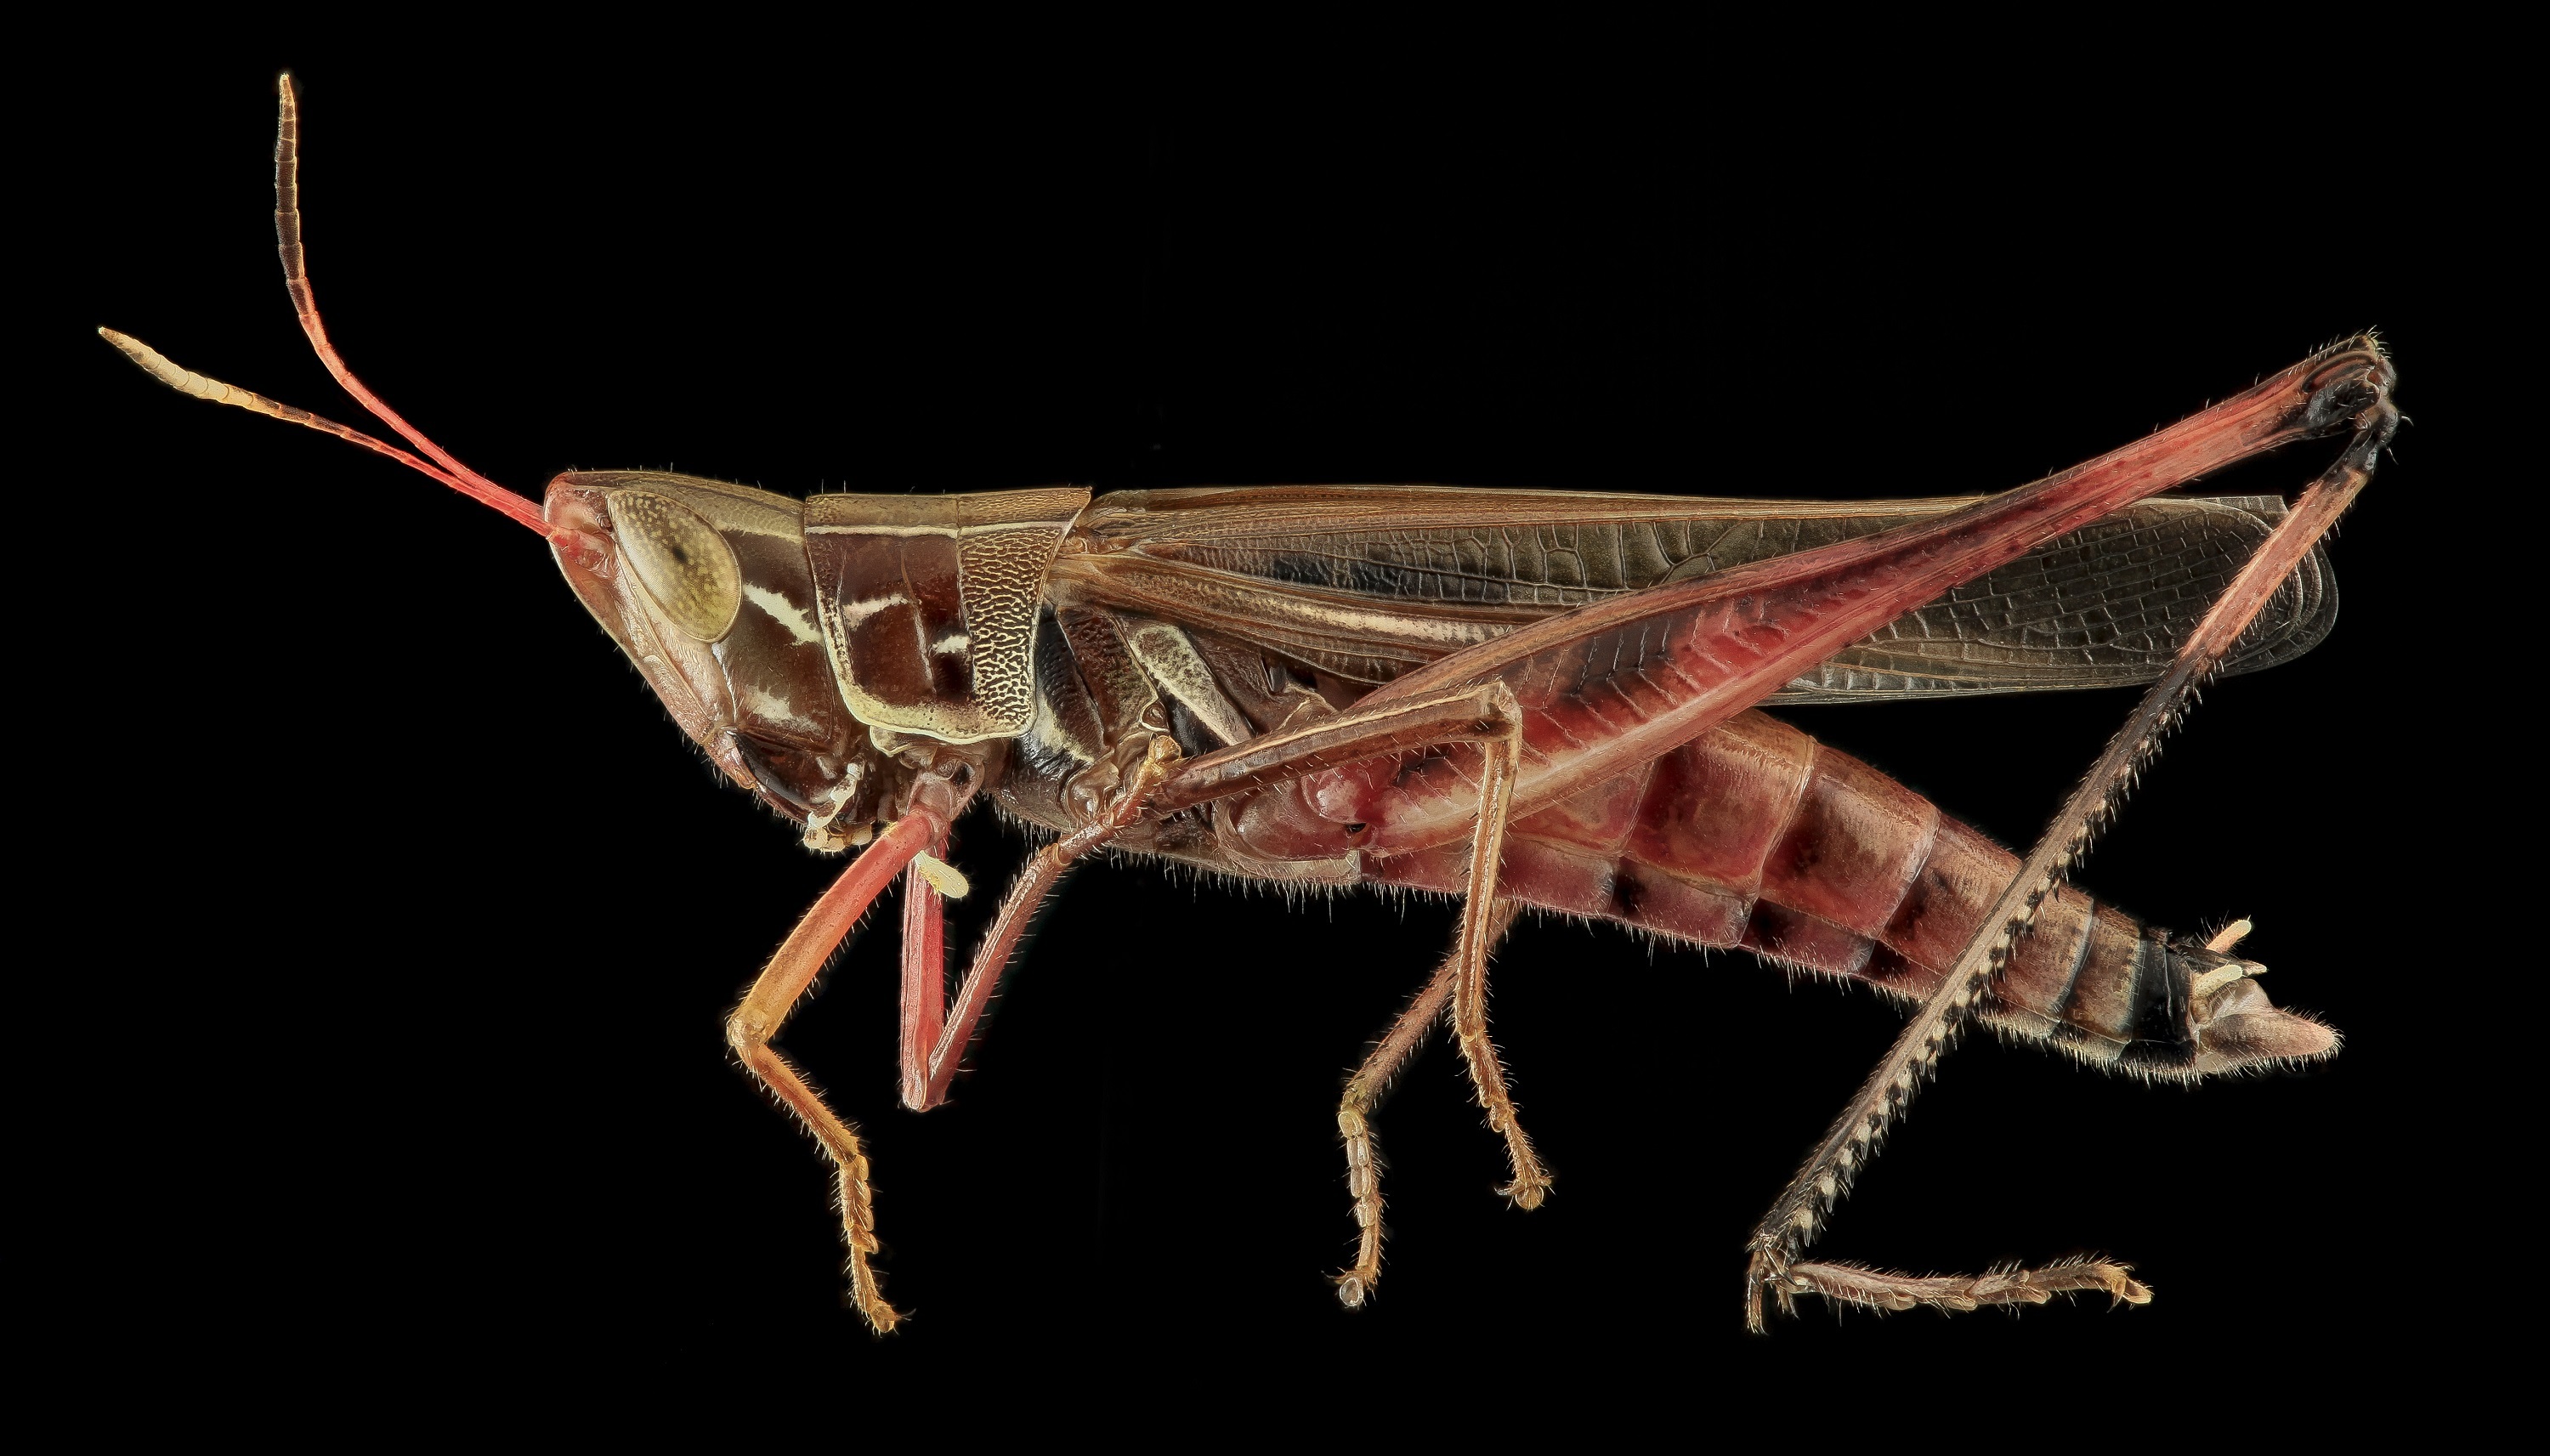
nature, wing, profile, wildlife, portrait, insect, usa, bug, fauna, invertebrate, grasshopper, locust, mounted, u's geological survey, antennae, macro photography, arthropod, admirable grasshopper, syrbula admirabilis, handsome grasshopper, cricket like insect